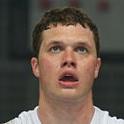
Age: 22